Coastal coal-carrying trade of New South Wales

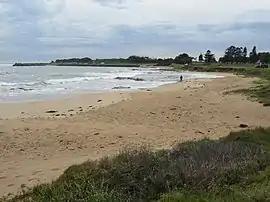
Former Port Bellambi, looking south toward Bellambi Point (Nov. 2020). The dangerous reef is on the southern side of the headland

From 1883, coal was shipped from an ocean jetty on the beach just to the north of a rocky headland lying to the north of Red Point and Boiler's Point. This new port was named Port Kembla, after the Mount Kembla mine from where the coal was transported by rail. The new jetty, and the railway line to it from Mount Kembla, were crucial to exploiting the coal resource at Mount Kembla, which previously had been the site of shale oil extraction.